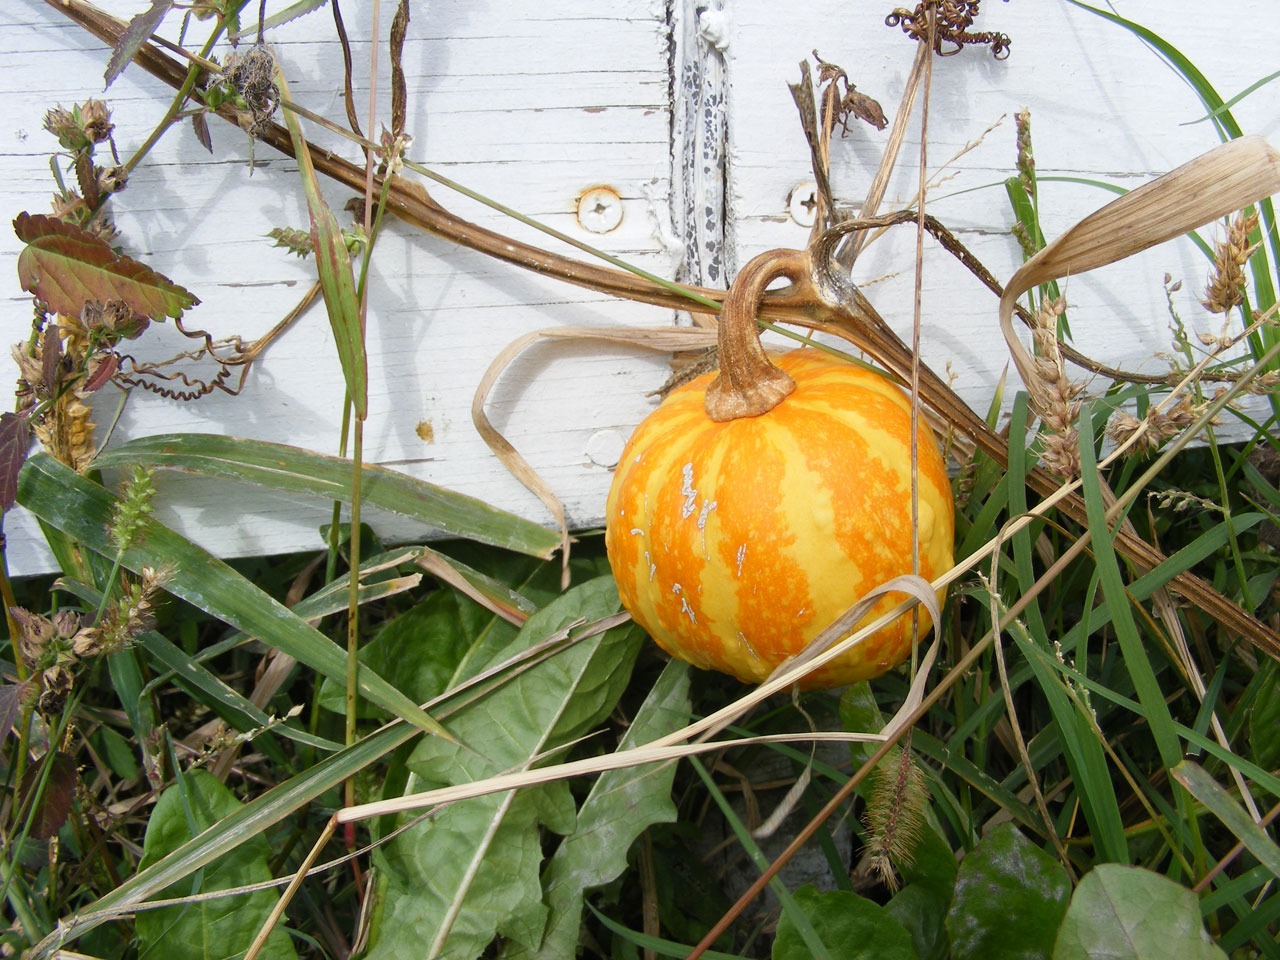
flora, tree, plant, botany, cucurbita, flower, produce, branch, gourd, land plant, leaf, food, pumpkin, vegetable, flowering plant, autumn